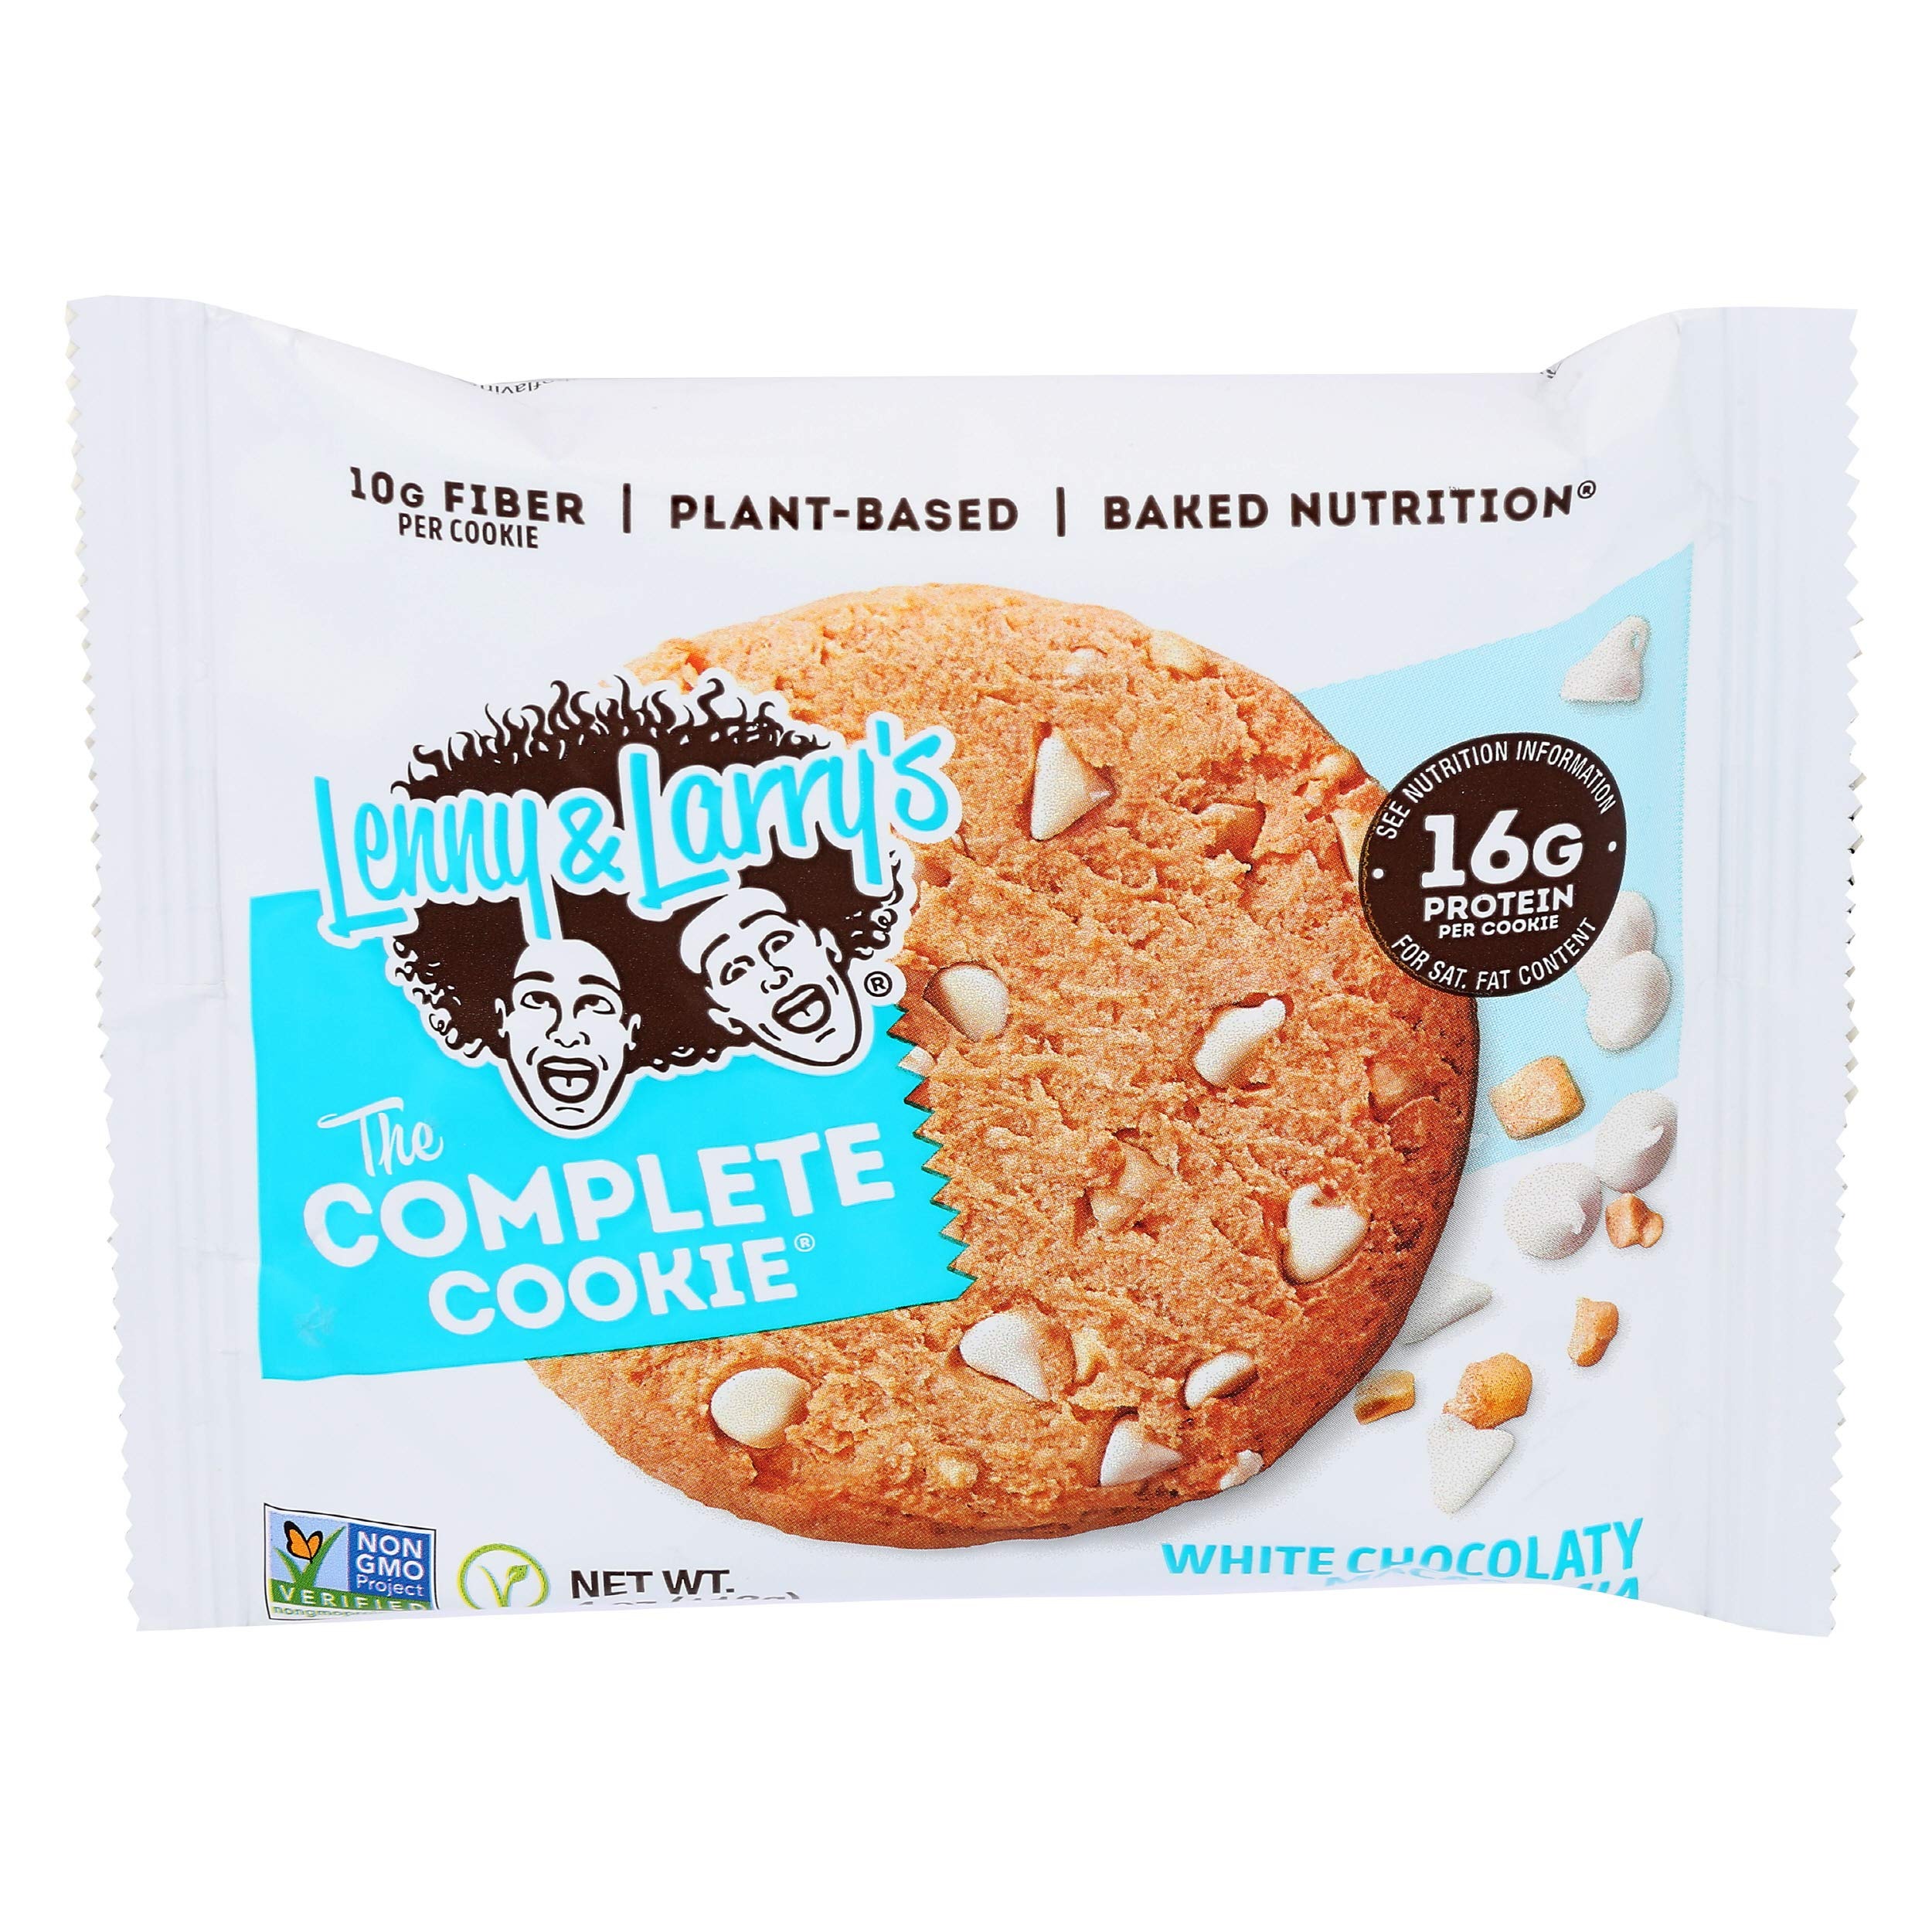
Item Name: Lenny & LARRYS White Chocolate Macadamia Cookies, 4 OZ
Bullet Point 1: Each pouch has 2 cookies
Bullet Point 2: Free of high fructose corn syrup and cholesterol
Bullet Point 3: Made with 8 gram of protein per cookie and free of dairy and eggs
Bullet Point 4: Non-GMO and orthodox union kosher certified
Bullet Point 5: One 4 ounce pouch of the complete cookie, white chocolate macadamia
Value: 4.0
Unit: Ounce

Price: 2.49